Giambattista Nolli

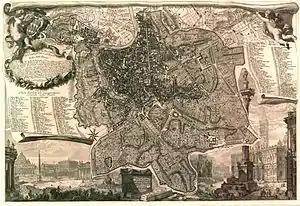
The Nolli map, 1748

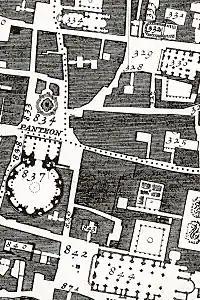
Detail from the 1748 Nolli map, "La Nuova Topografia di Roma", showing: (837) Pantheon, (842) Piazza della Minerva, and the "Insula Sapientiae" (Island of Wisdom) aka "Insula Dominicana" including (844) Church and Convent of Santa Maria sopra Minerva and former campus of the "Angelicum" including (843) "Palazzo della Minerva" c. 1560 (now "Bibliotecca del Senato" of the Italian government), "Guidetti Cloister" c. 1565 (nearest to Church), "Cisterna Cloister", "Sala del Refettorio", "Sale dell'Inquisizione", and "Sala delle Capriate", former "Angelicum" library, on the second floor between cloisters.

Giambattista Nolli (or Giovanni Battista) (April 9, 1701 – July 3, 1756), was an Italian architect and surveyor. He is best known for his ichnographic plan of Rome, the "Pianta Grande di Roma" which he began surveying in 1736 and engraved in 1748, and now universally known as the Nolli Map. The map is composed of 12 copper plate engravings that together measure by . It was produced and published in response to the commission of Pope Benedict XIV to survey Rome in order to help create demarcations for the 14 traditional "rioni" or districts. It was by far the most accurate description of Rome produced to date at a time when the architectural achievement of the Papacy was in full flower.